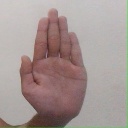
अक्षर: ध